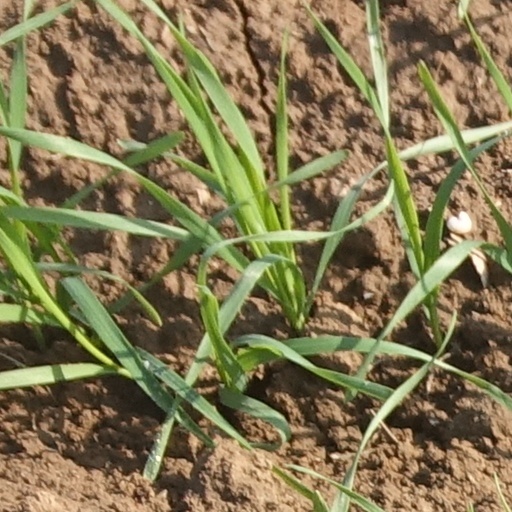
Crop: wheat